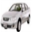
Label: automobile